2015 24 Hours of Le Mans

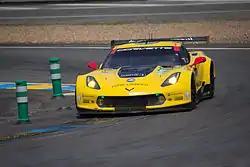
The GTE-Pro race-winning No. 64 Chevrolet Corvette C7.R

The conditions on the grid were dry and sunny before the race with an air temperature between and a track temperature ranging from . A record-breaking 263,500 people attended the race. The French tricolour was waved at 15:00 Central European Summer Time, by the executive chairman of the Ford Motor Company Bill Ford to start the race, led by starting pole sitter Jani. Fifty five cars planned to take the start following the withdrawal of the No. 63 Chevrolet Corvette, but the No. 23 Nissan missed the opening laps while undergoing repairs to its clutch. Bernhard overtook Jani on the first lap while the trio of Audi cars were able to pass the No. 19 Porsche by the end of the second lap. The top six cars remained within a few seconds of each other as the group pulled away from the Toyota drivers. Duval lost third place to teammate Lotterer after battling with Jani through traffic for second position. The first hour of the race ended with the first retirement as the No. 92 Manthey Porsche began leaking oil and spun at the first chicane of the Mulsanne Straight. Despite resuming driver Patrick Pilet pulled to the side of the track further down the Mulsanne Straight as the engine compartment soon caught fire. The No. 42 Strakka Dome-Nissan of Jonny Kane and Alexandre Imperatori in the No. 13 Rebellion car were caught off guard by Pilet's oil and collided with one another in the chicane, stranding the Rebellion in the gravel trap while the Dome returned to the pit lane for repairs.